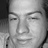
Emotion: neutral